Barbara Pocock

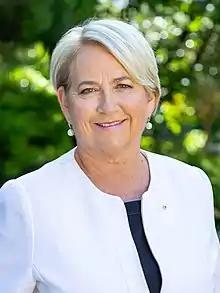
Pocock in 2021

Barbara Ann Pocock AM (born 22 March 1955) is an Australian politician and economist. She is a member of the Australian Greens and has been a Senator for South Australia since 2022. She is an emeritus professor of the University of South Australia and was previously deputy chair of The Australia Institute from 2004 to 2022.